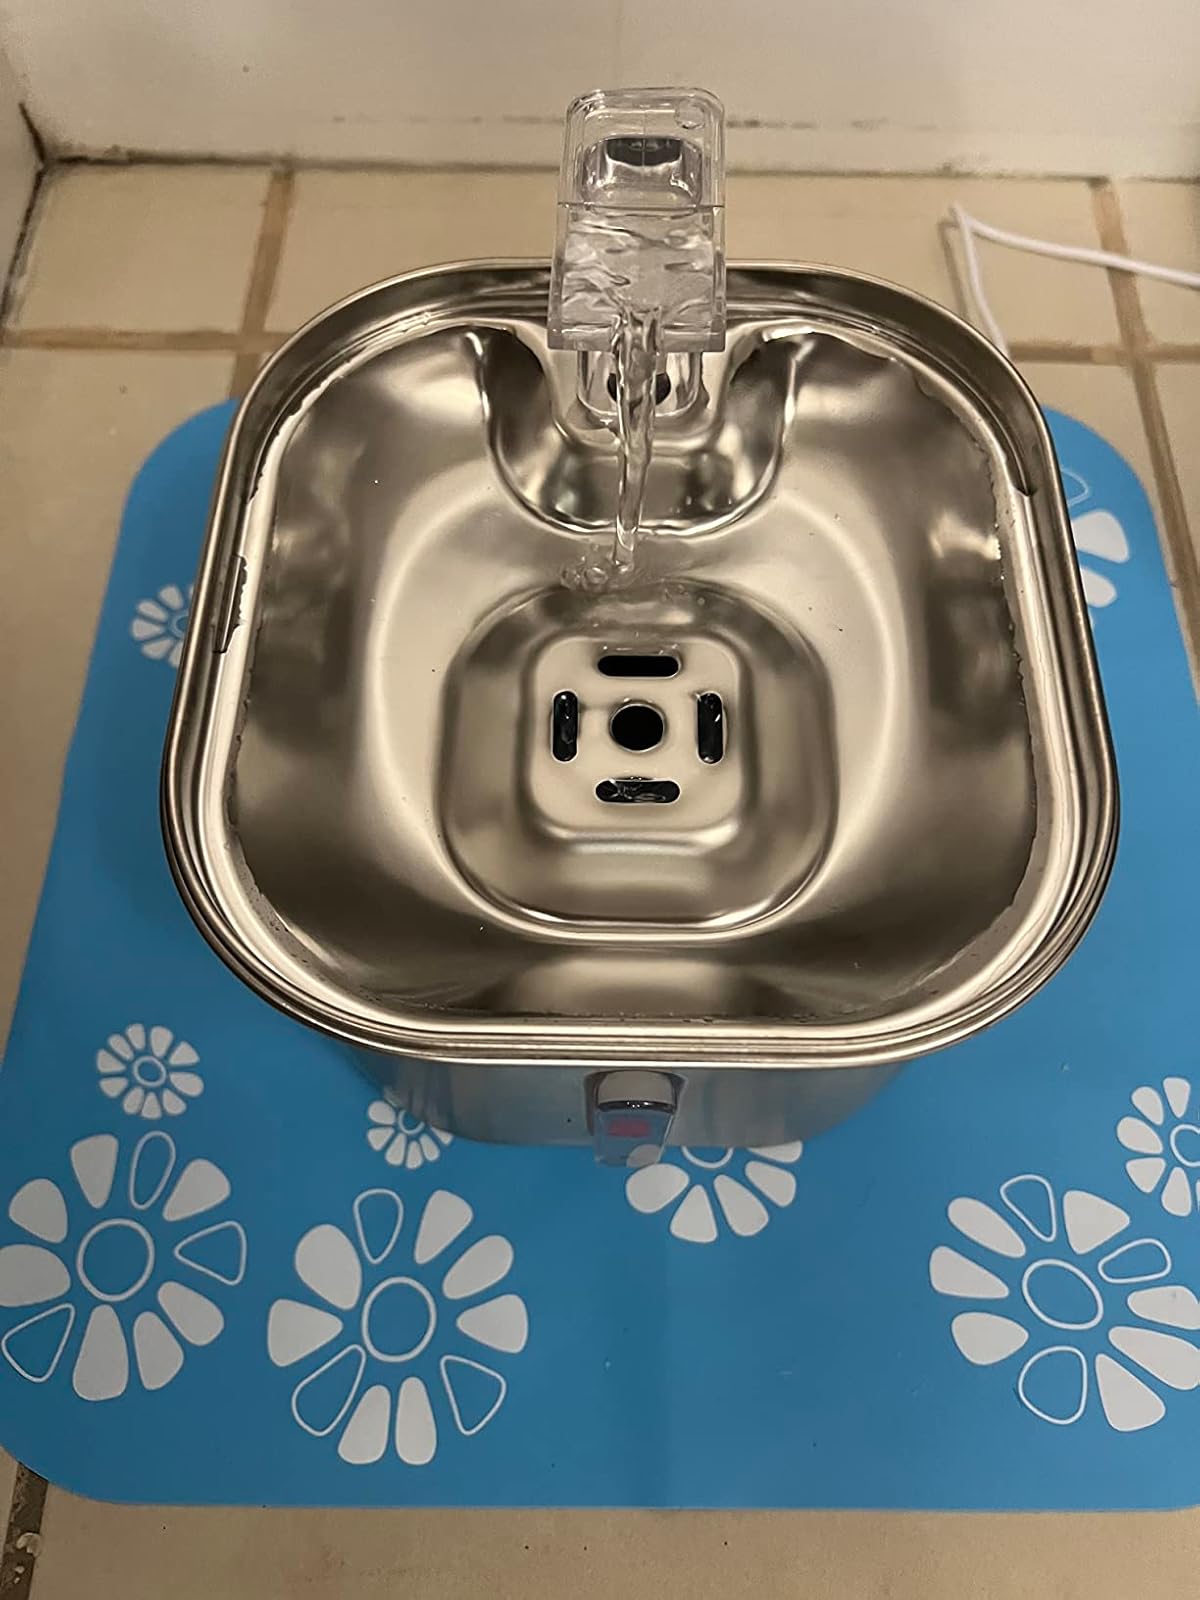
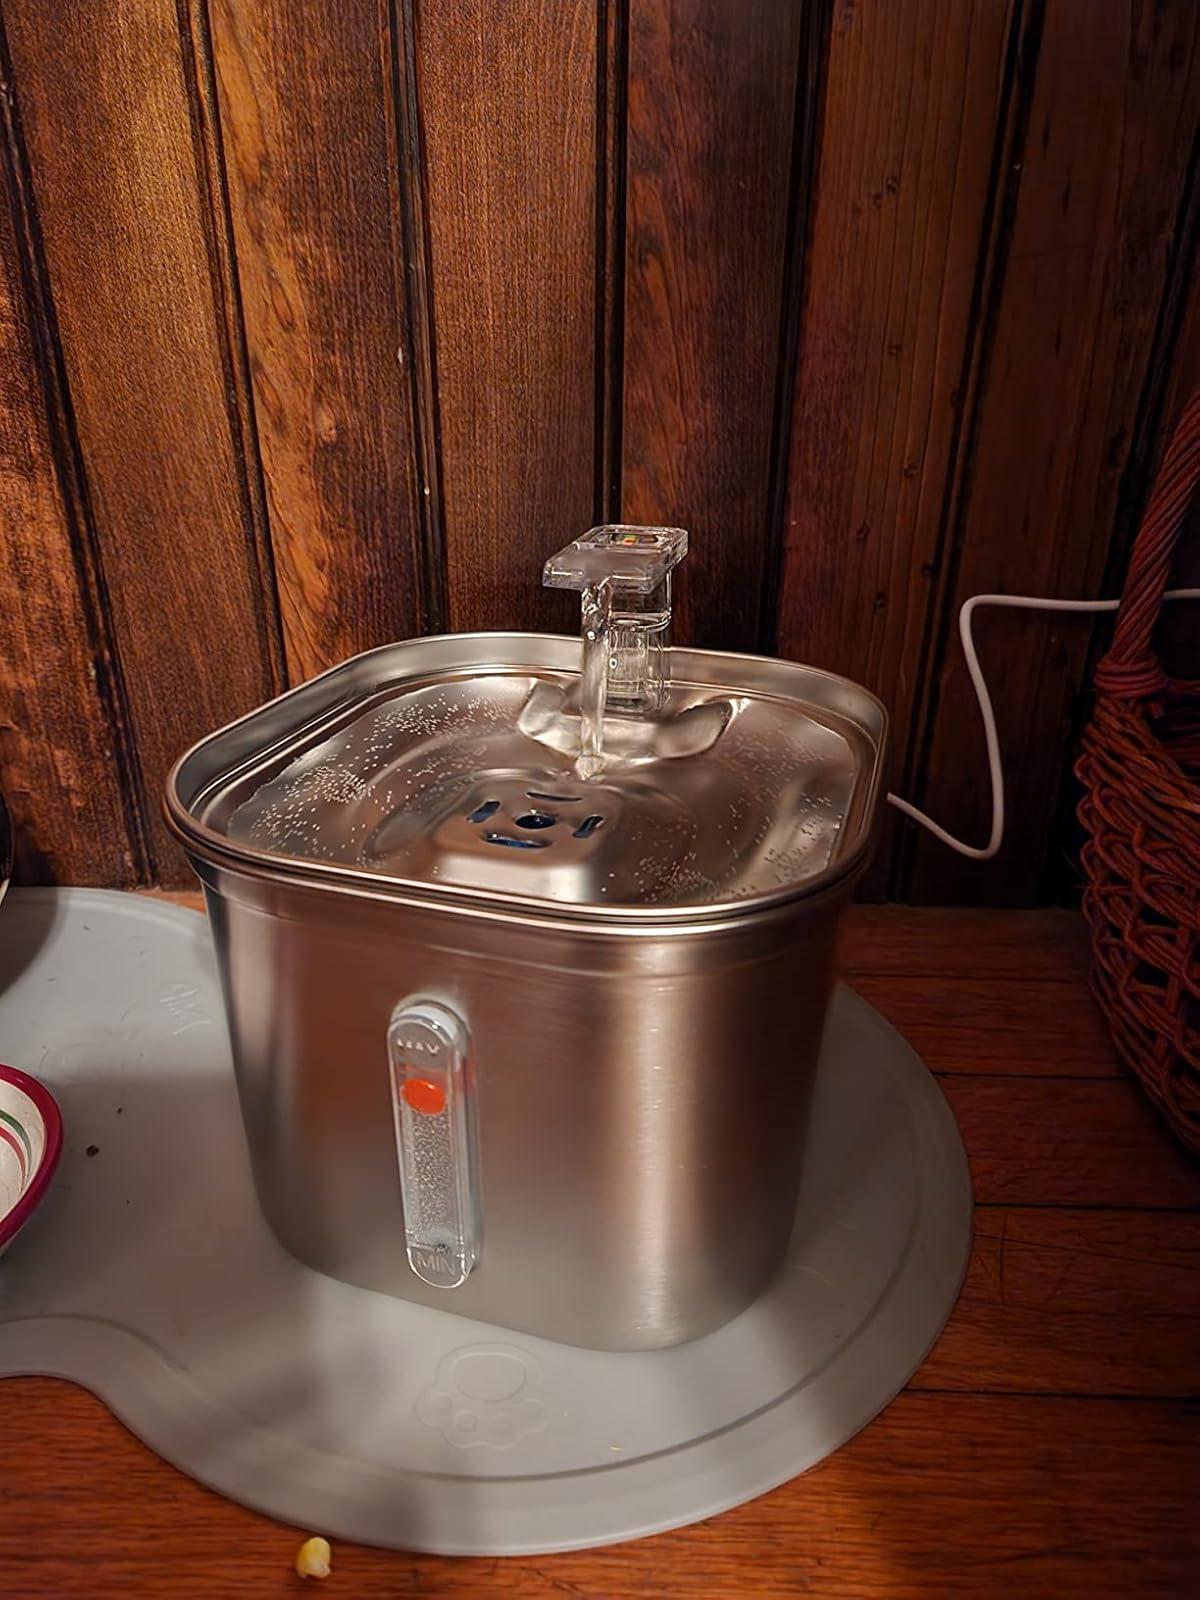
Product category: items_bowl
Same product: yes